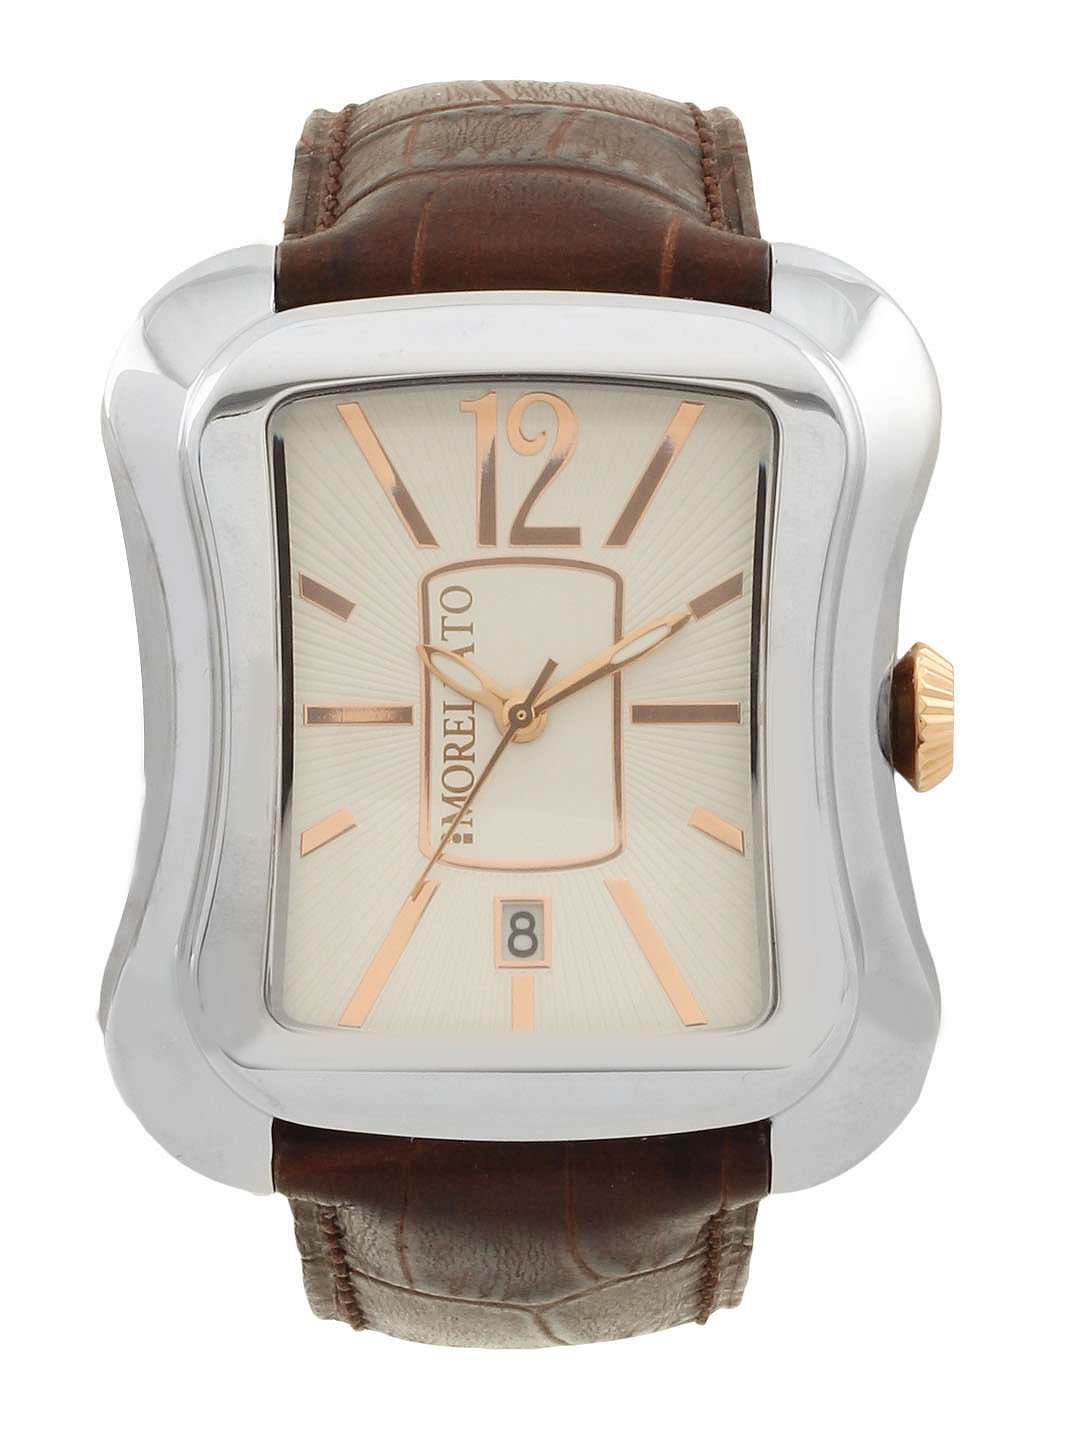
Morellato Men Silver Dial Watch
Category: Accessories / Watches / Watches
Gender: Men
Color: Silver
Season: Winter 2016
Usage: Casual